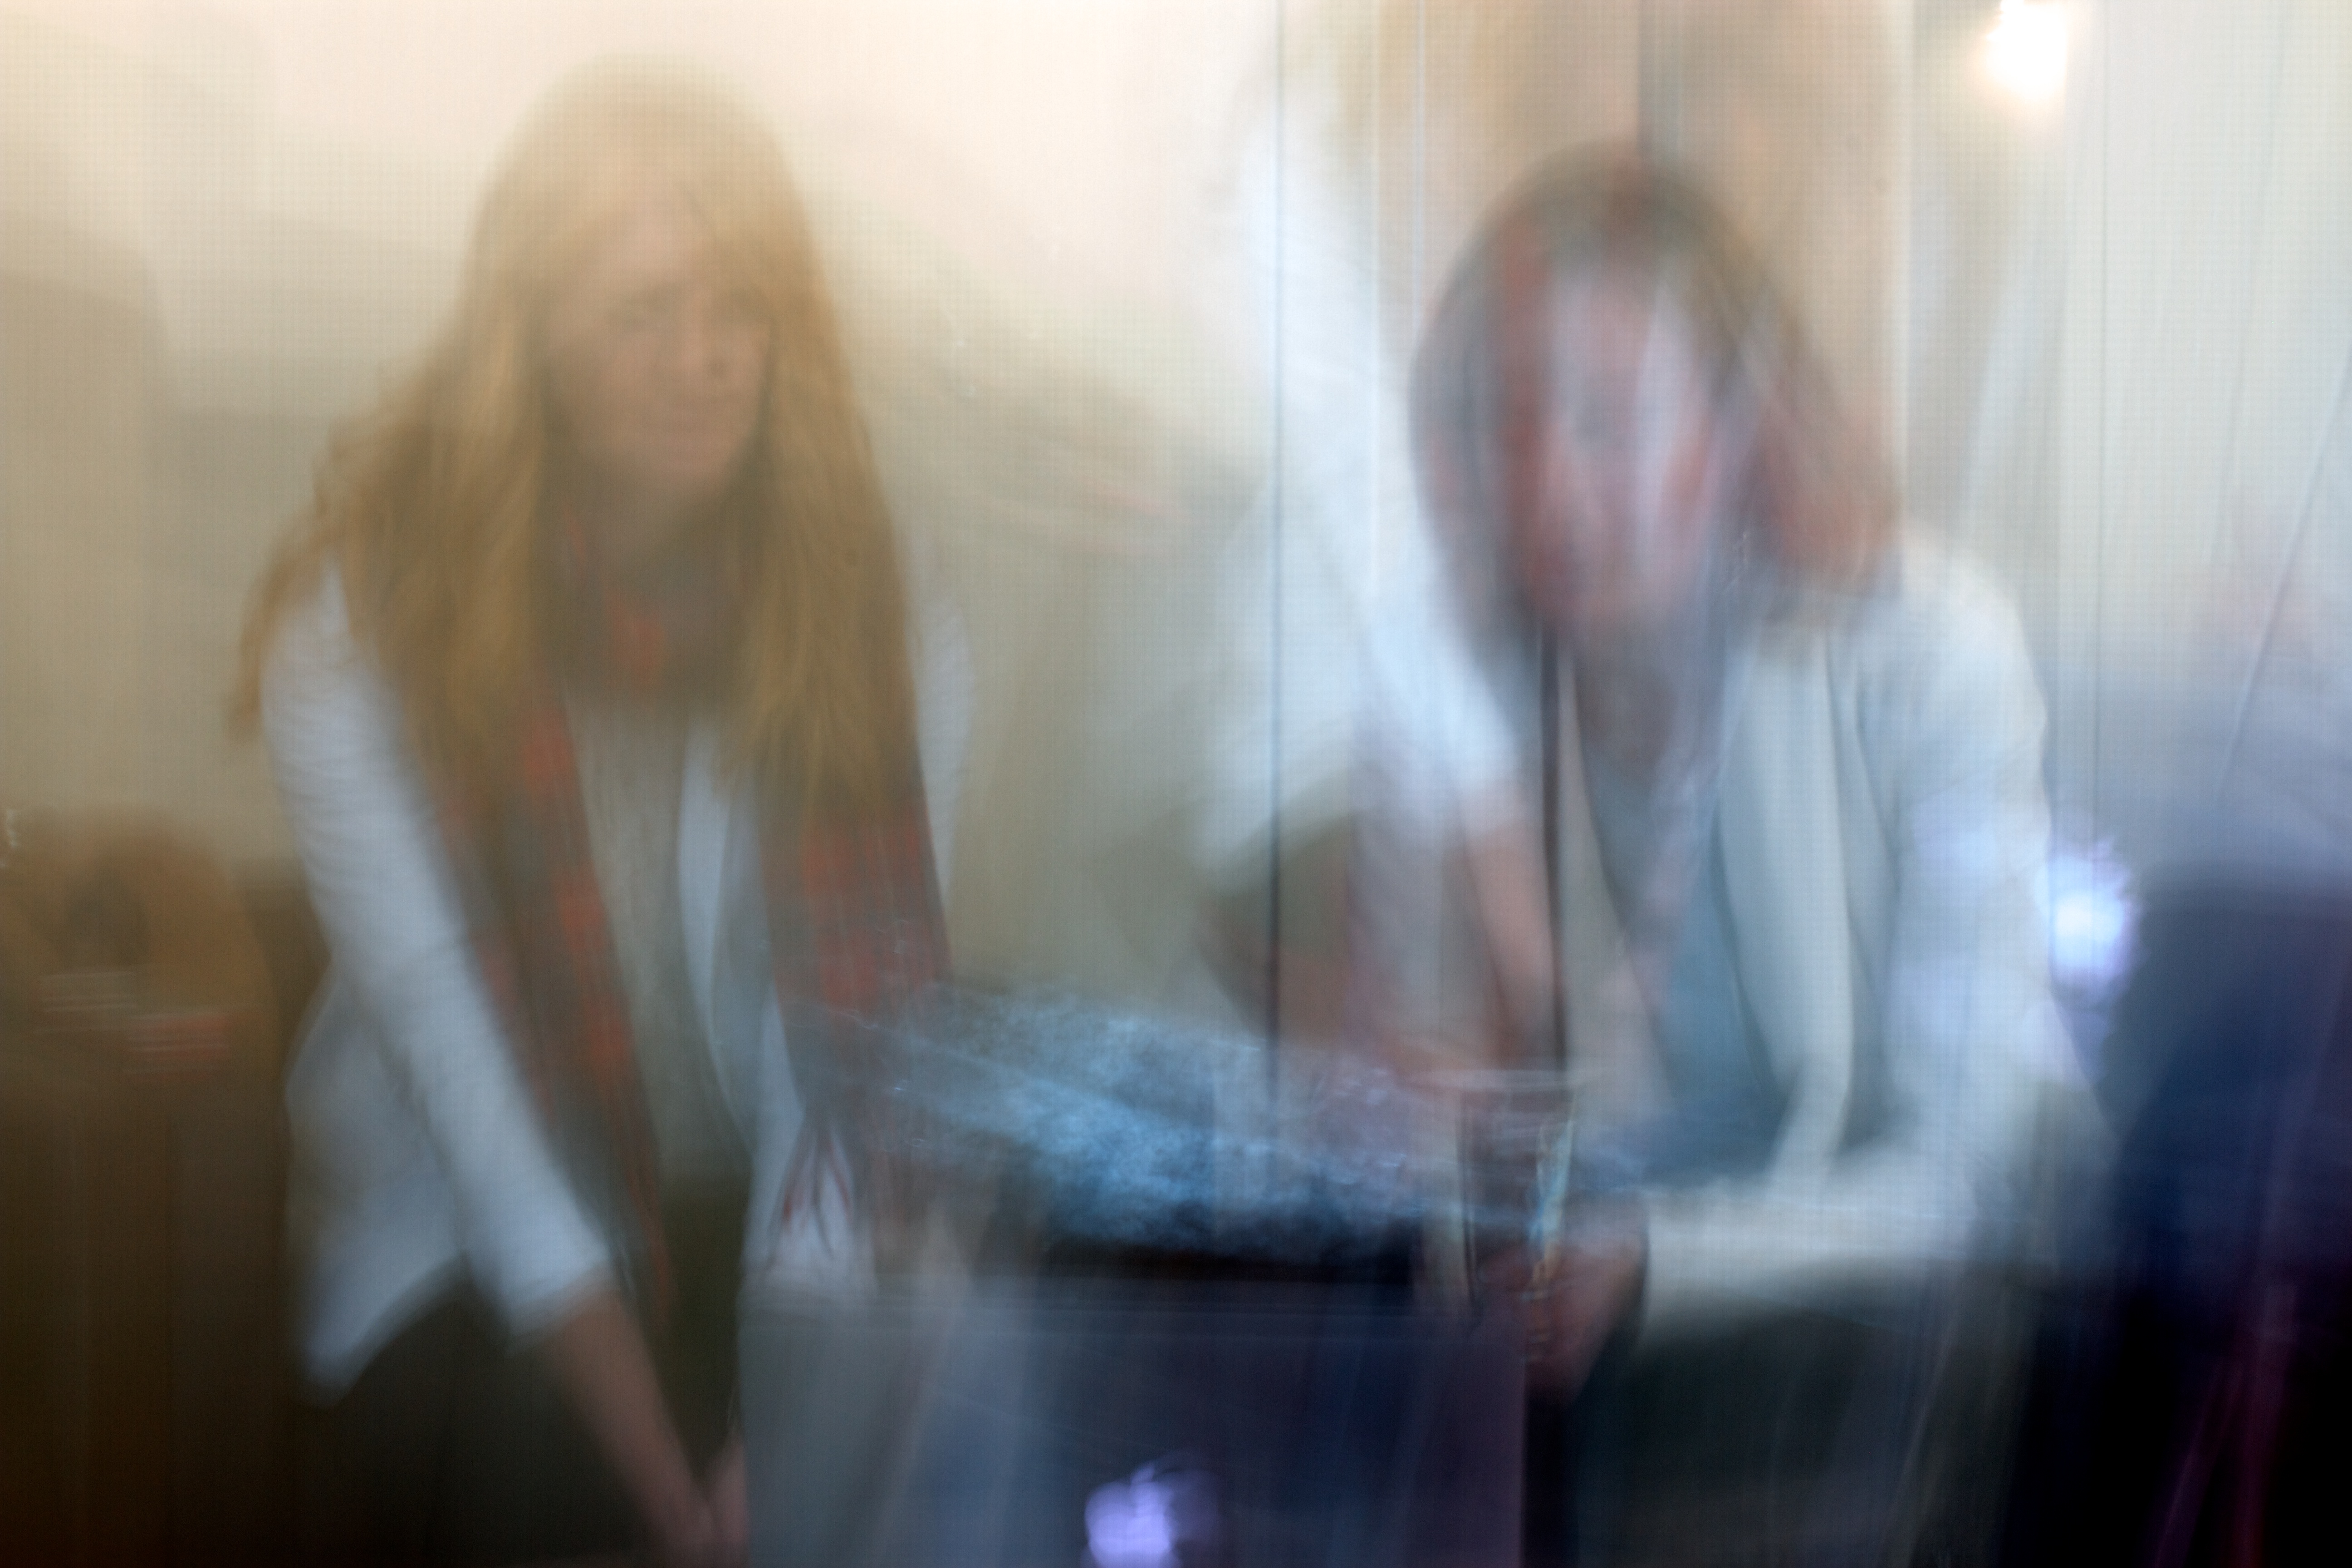
hand, light, girl, hair, photography, sitting, human, darkness, lady, smile, human body, fun, photograph, snapshot, organ, edu15, vconnecting, human hair color